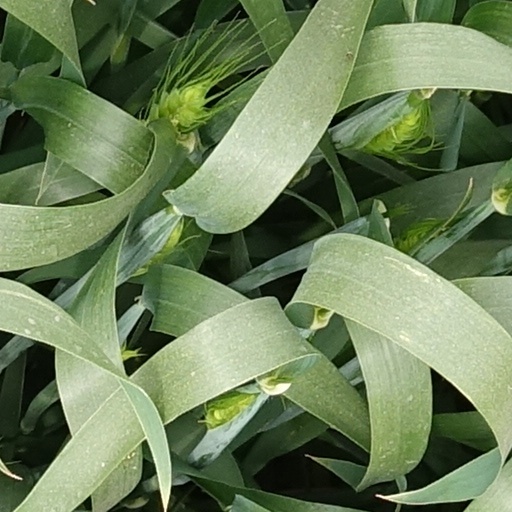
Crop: wheat